Rice House (Richmond, Virginia)

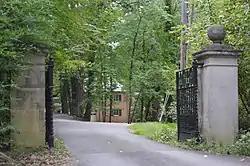
Entrance to the property

The Rice House is a residence on Lock Island in the James River in Richmond, Virginia. Designed by modernist architect Richard Neutra, it was built in the 1960s. Since 1999 the house has been listed on the National Register of Historic Places. The house is notable as being one of the only house in Richmond built in the International Style.